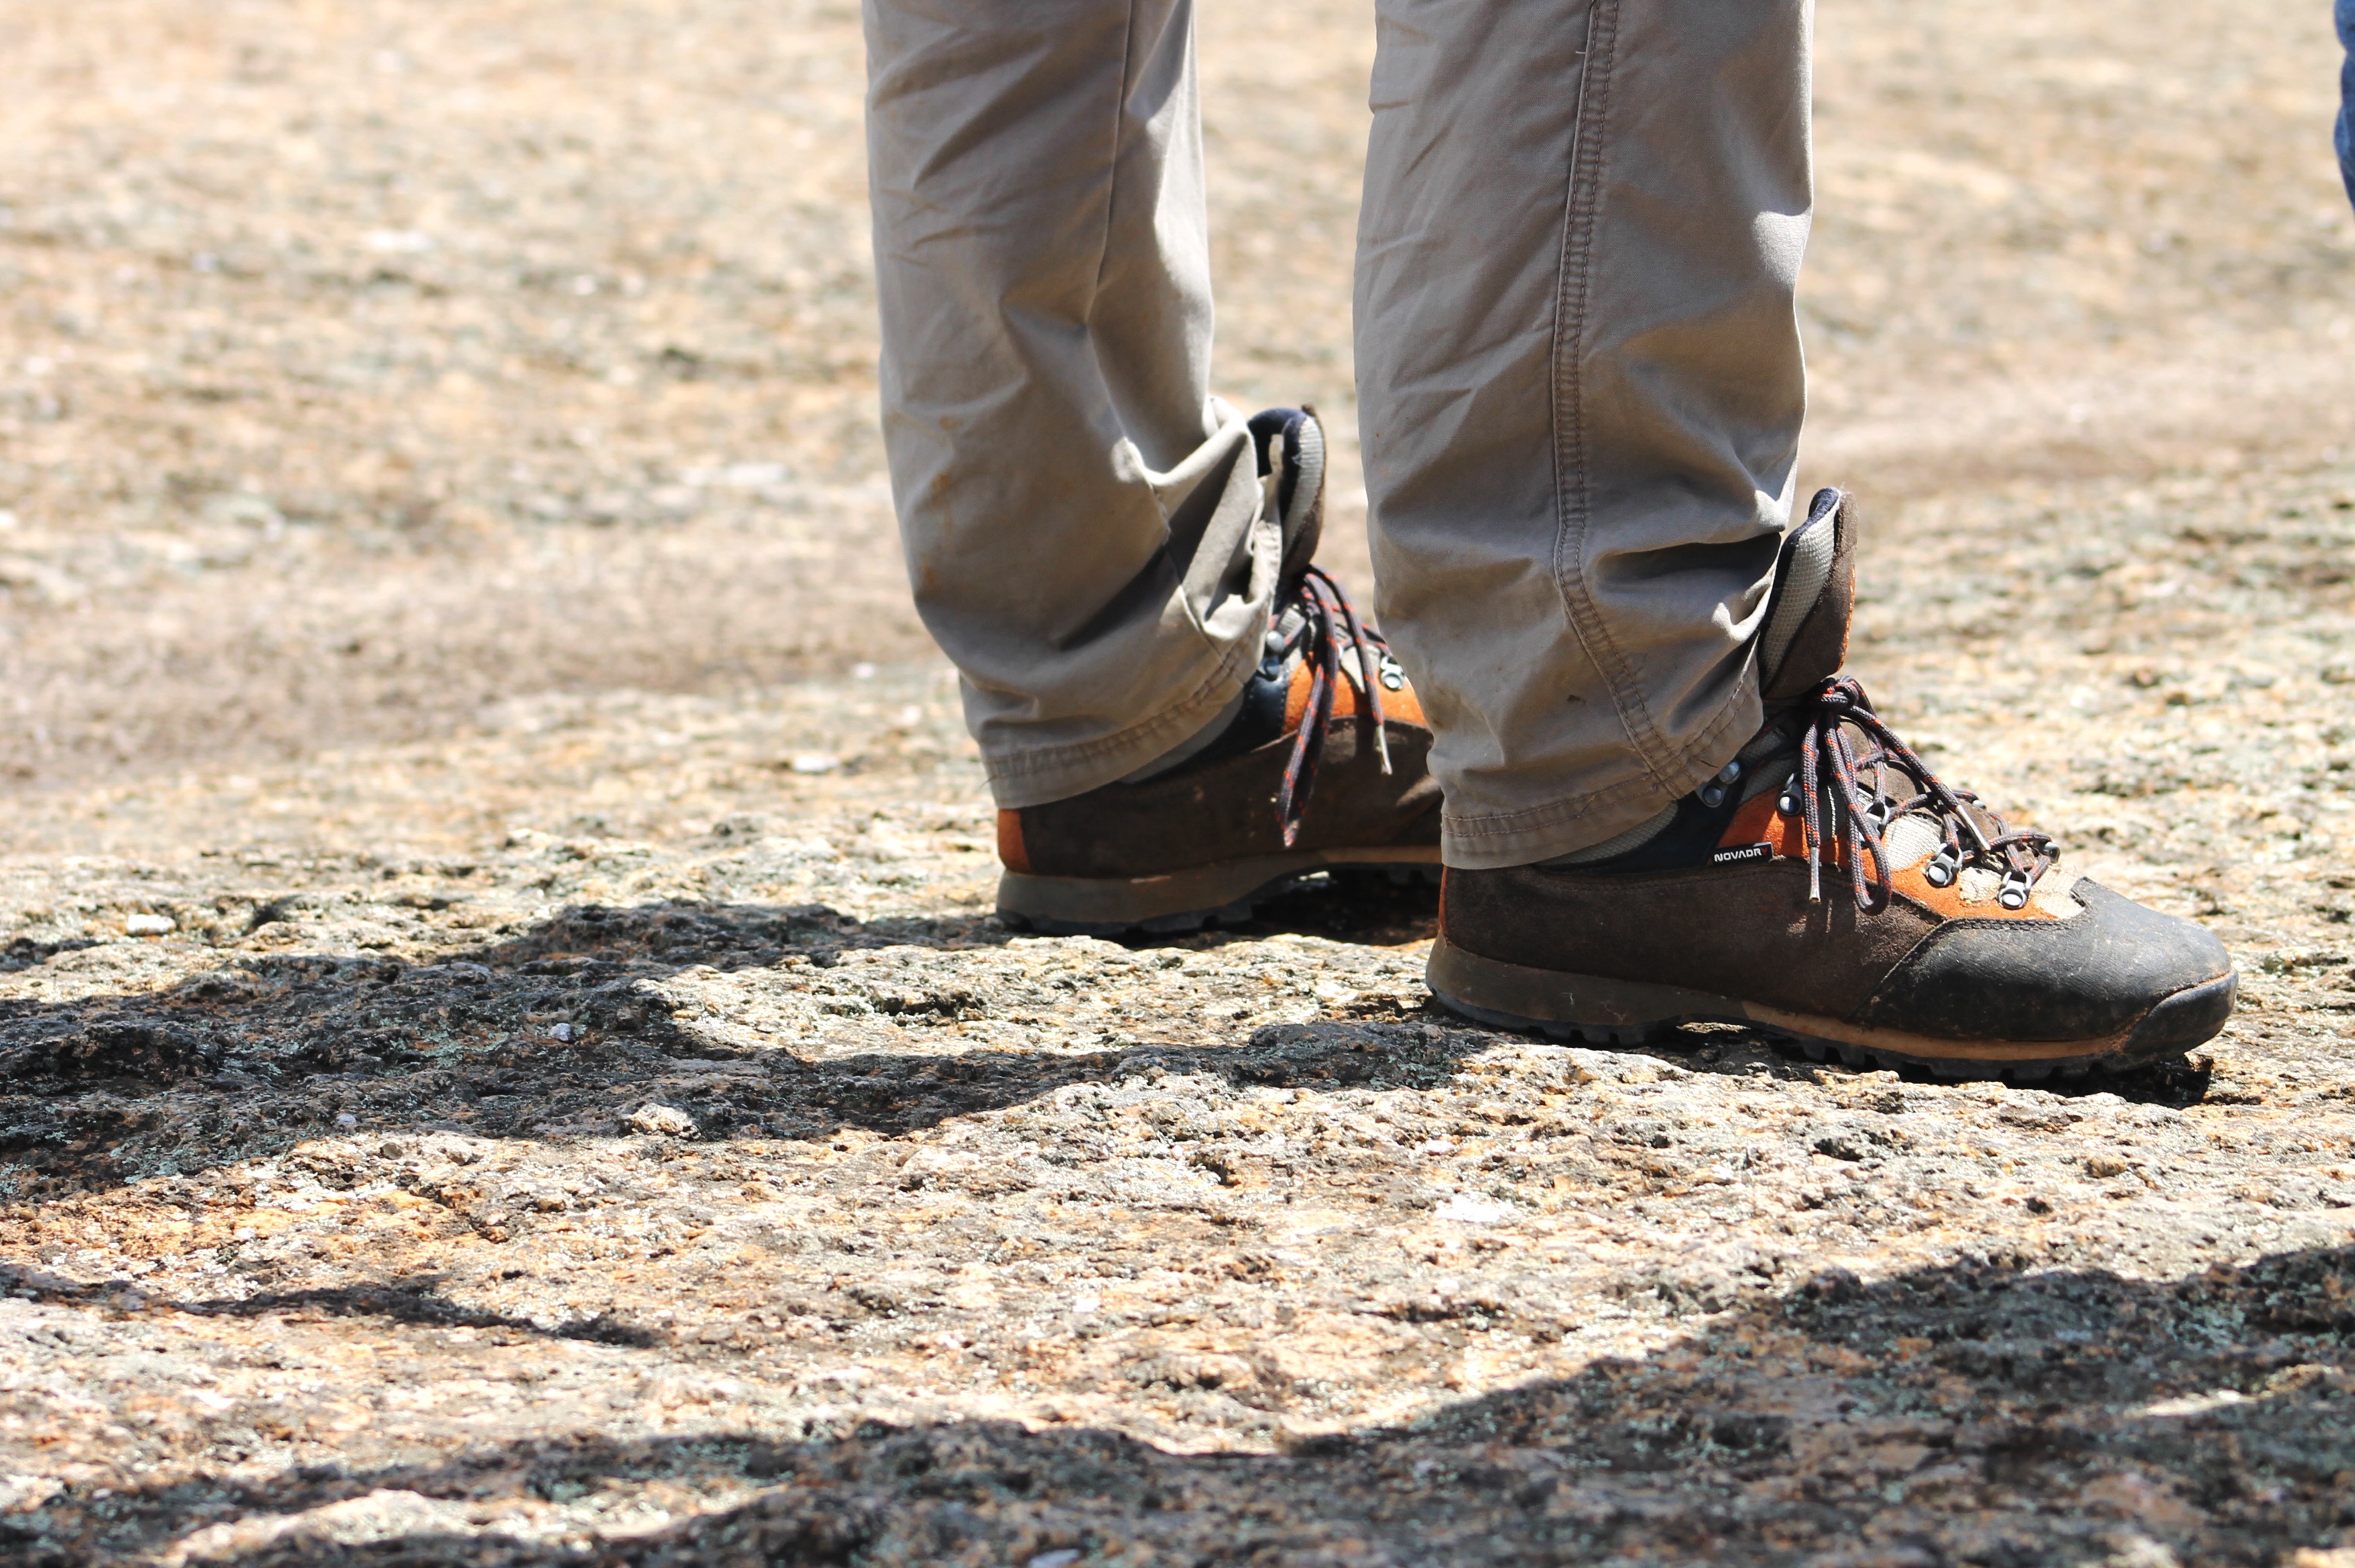
man, forest, walking, shoe, people, wood, adventure, male, walk, leg, spring, outdoors, footwear